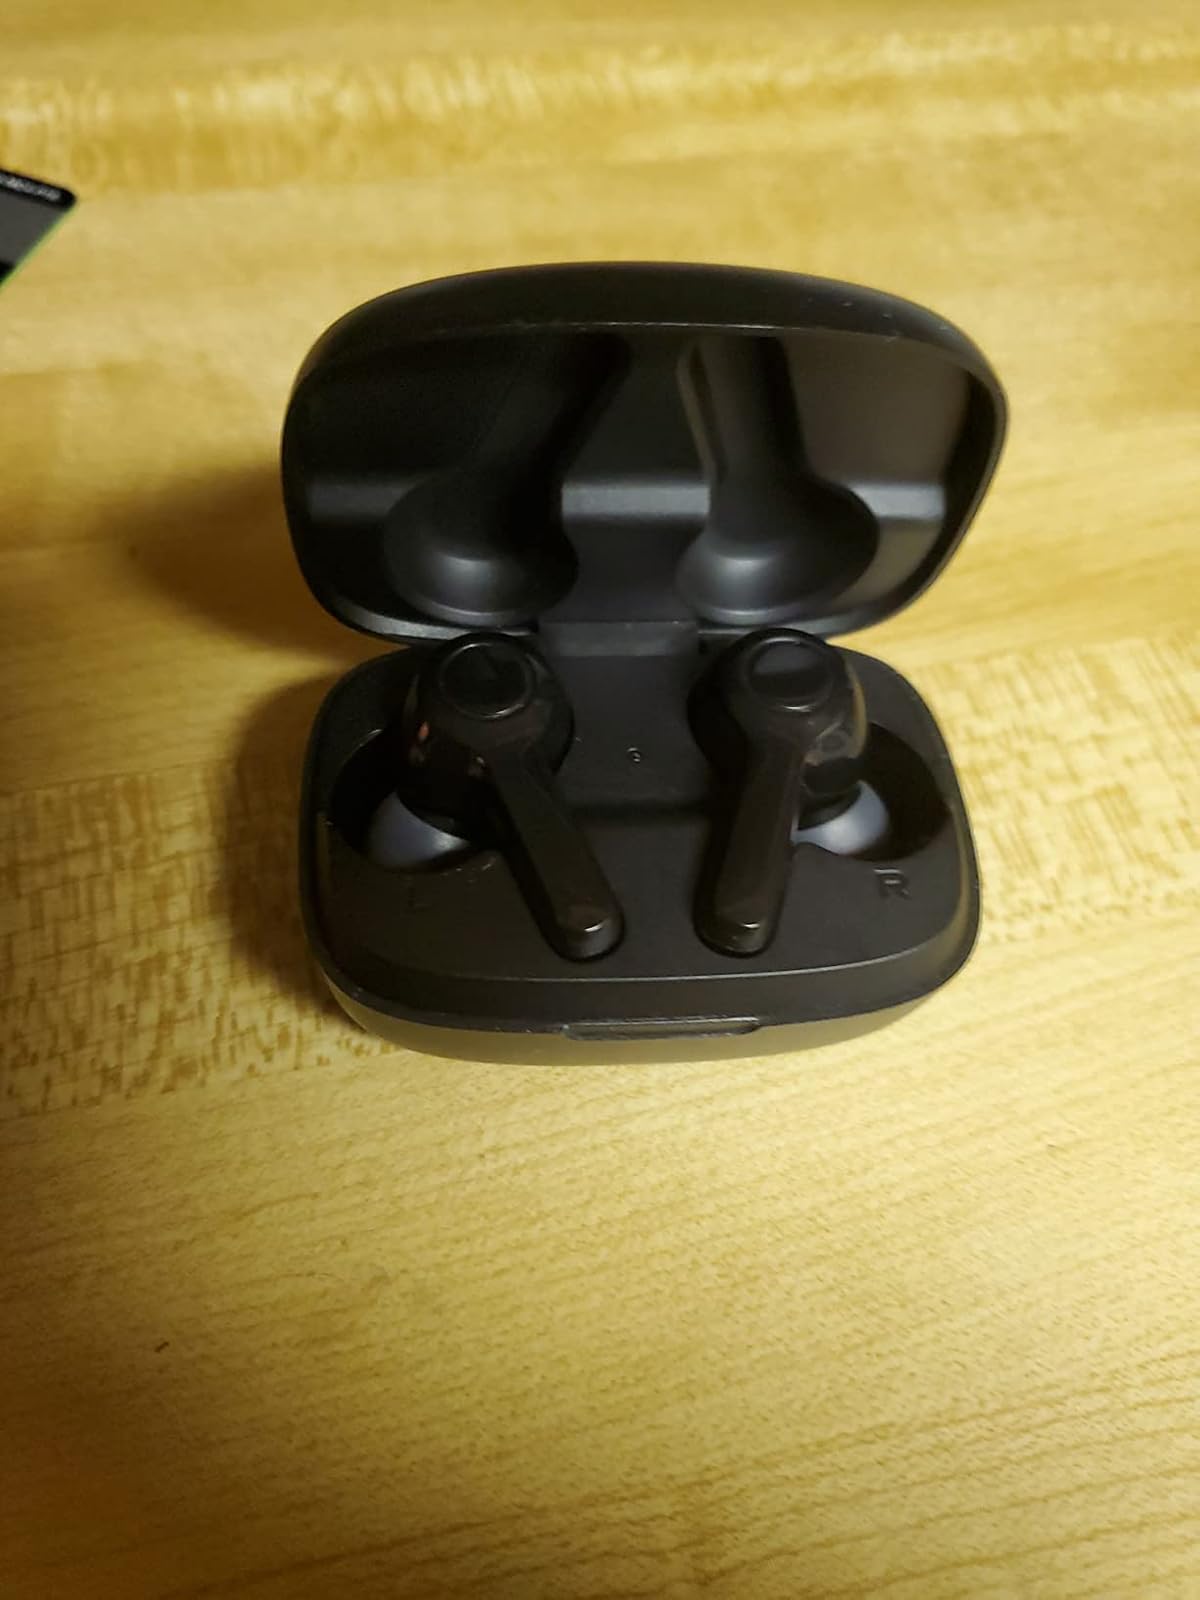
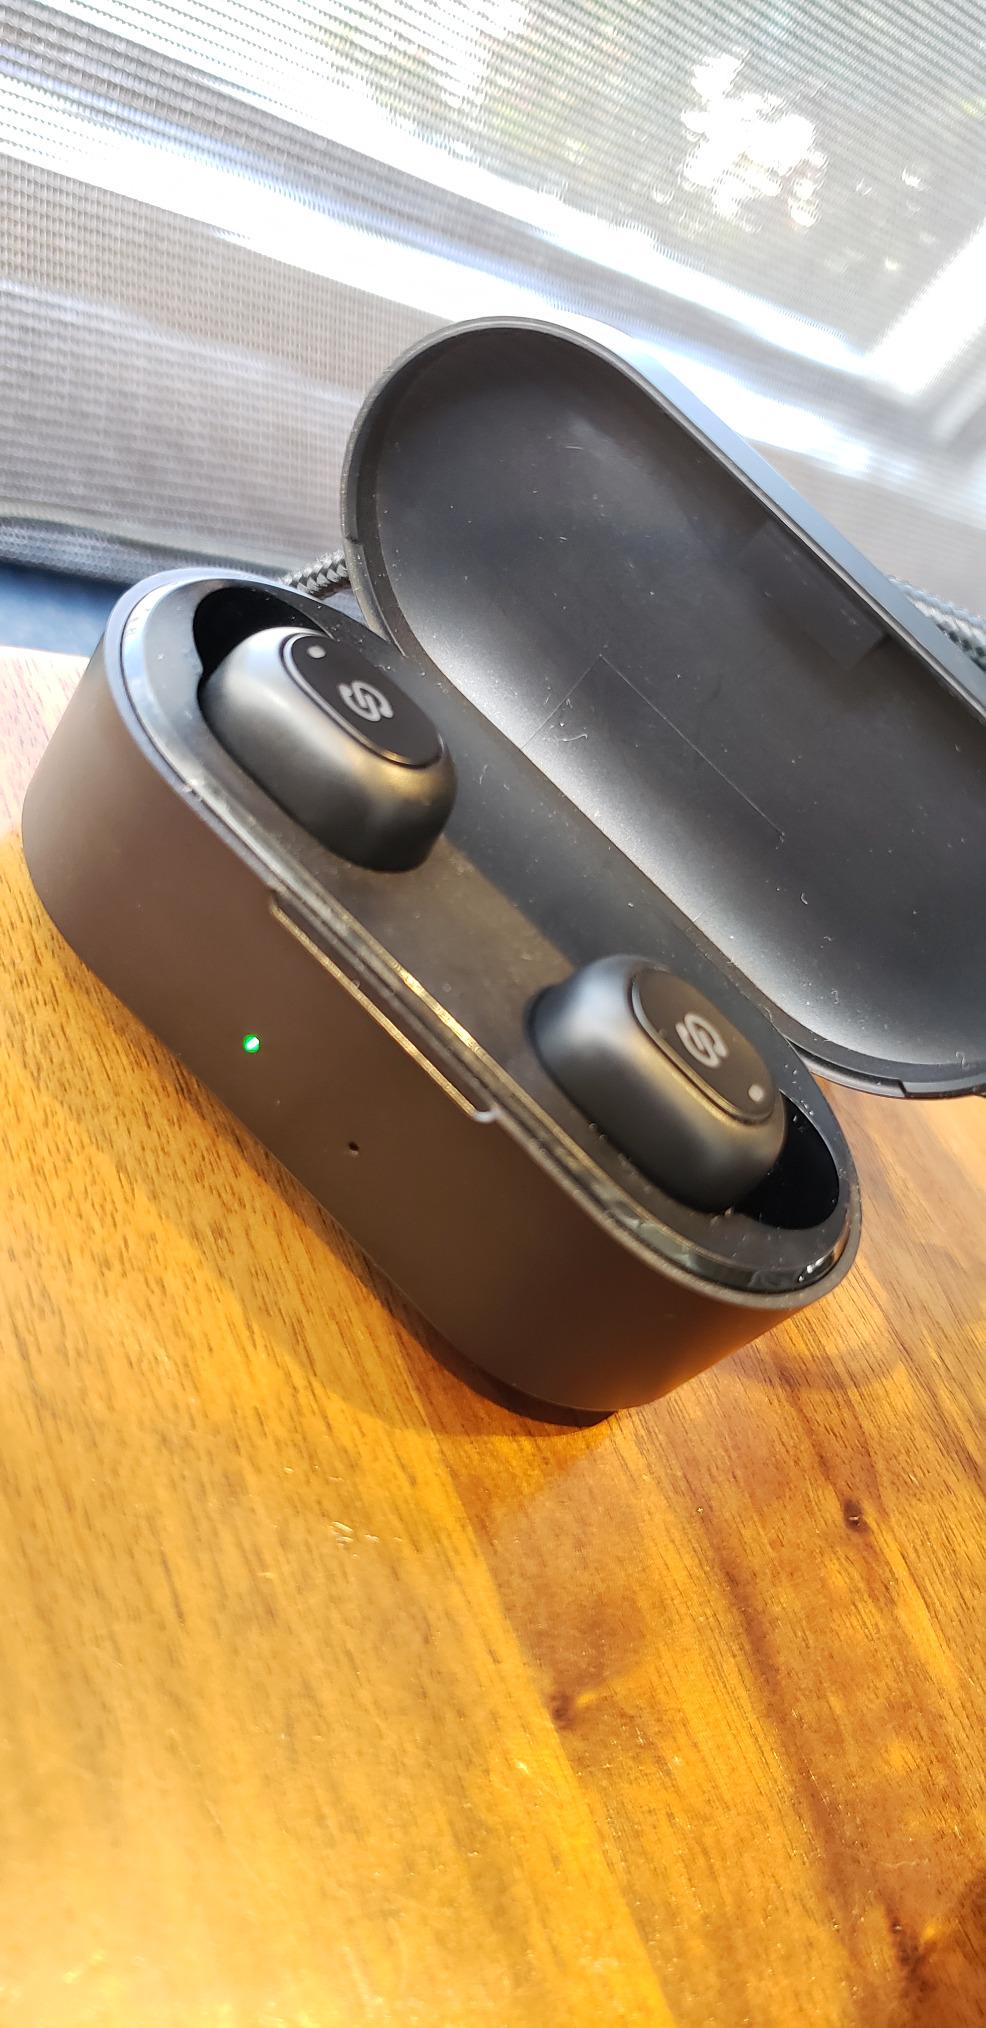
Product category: earbuds
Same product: no